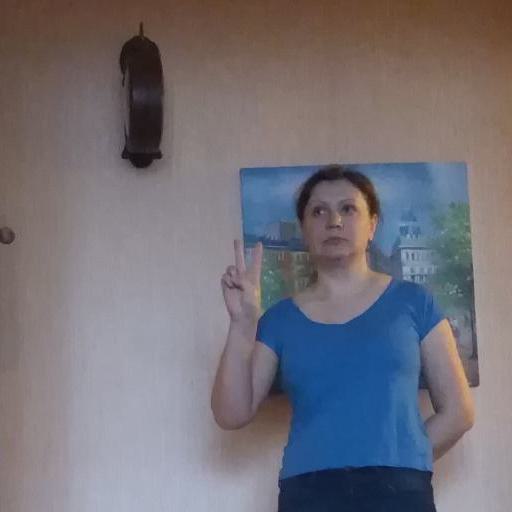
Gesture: peace